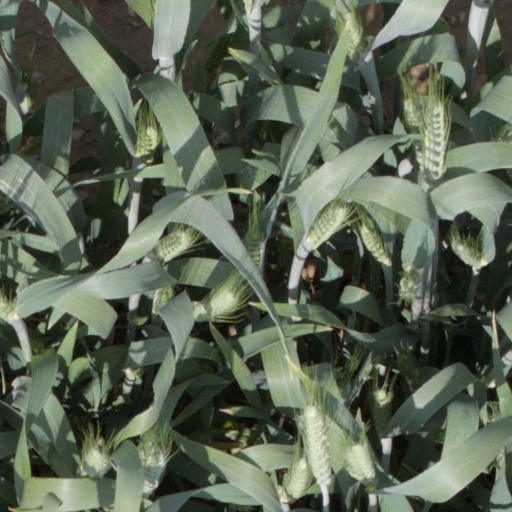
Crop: wheat